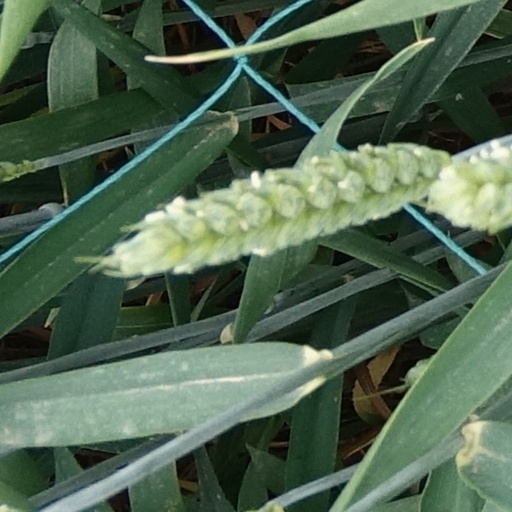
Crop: wheat